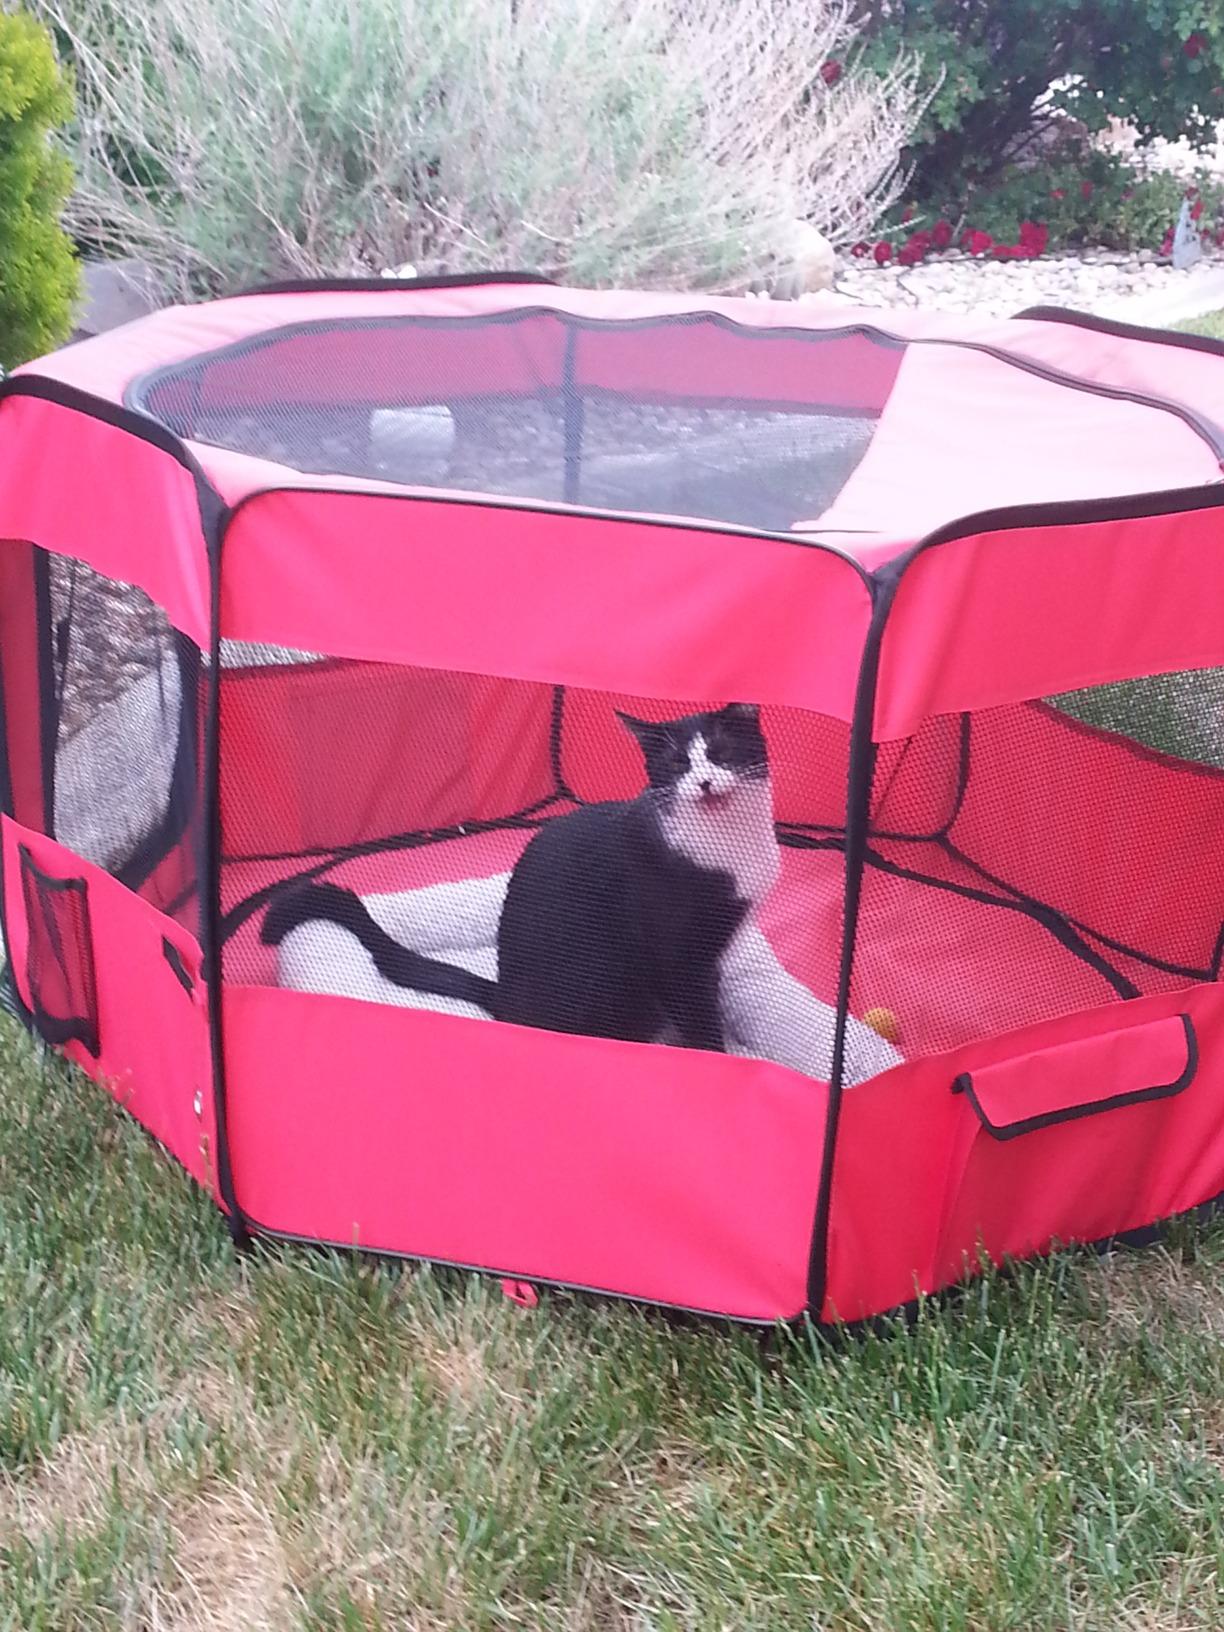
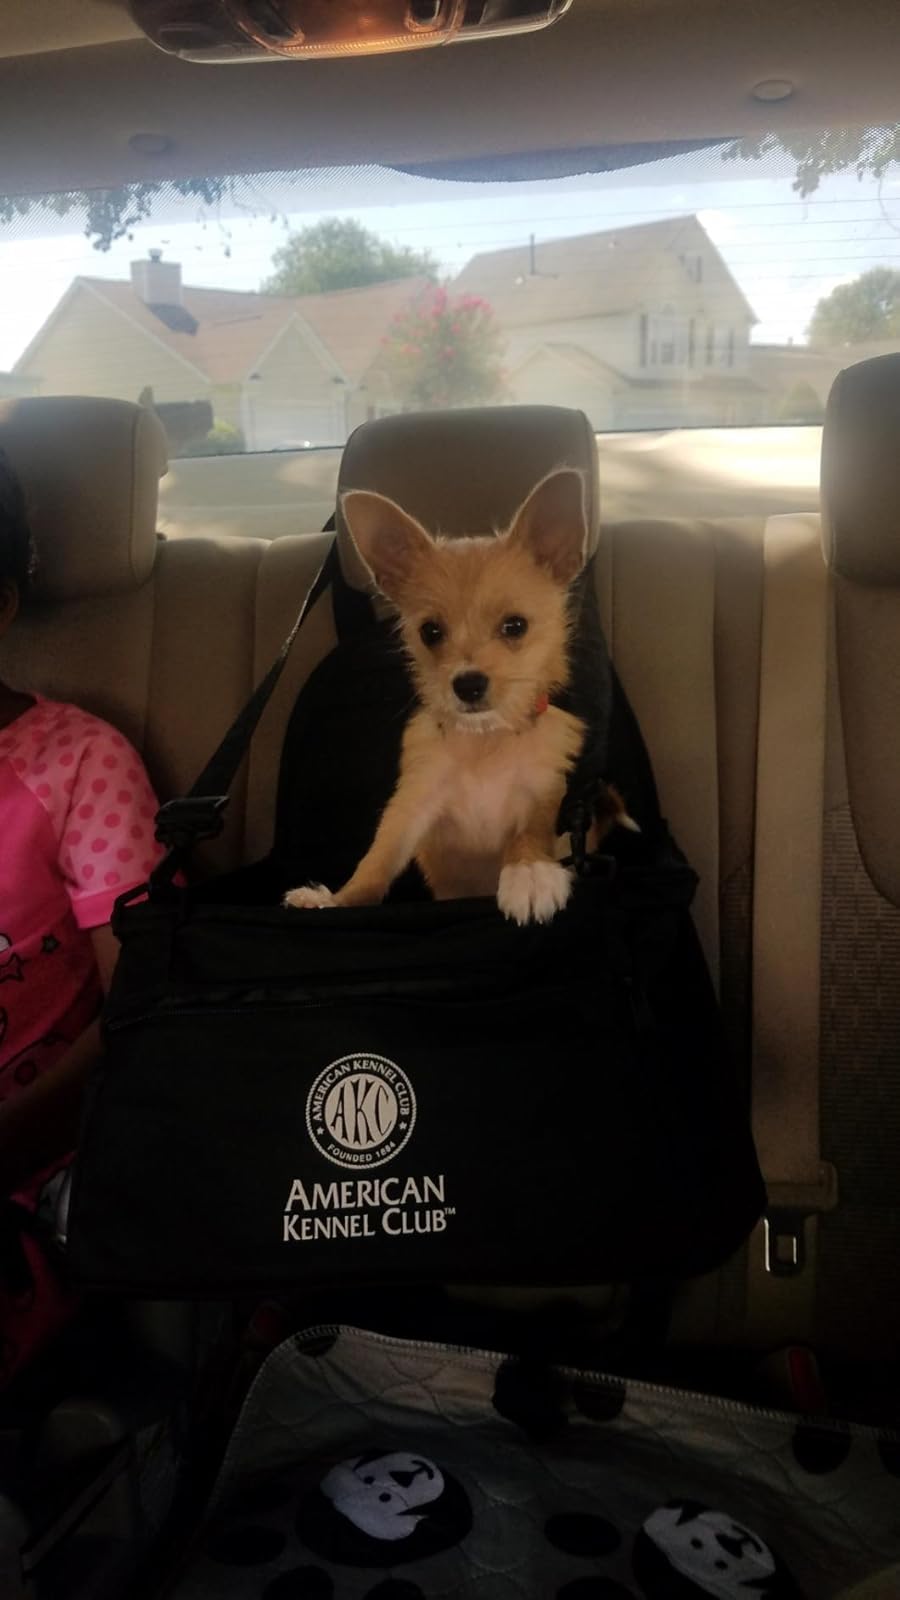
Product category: items_kennel
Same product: no